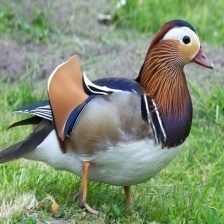
Species: MANDRIN DUCK
Scientific name: AIX GALERICULATA
ImageNet parent category: drake